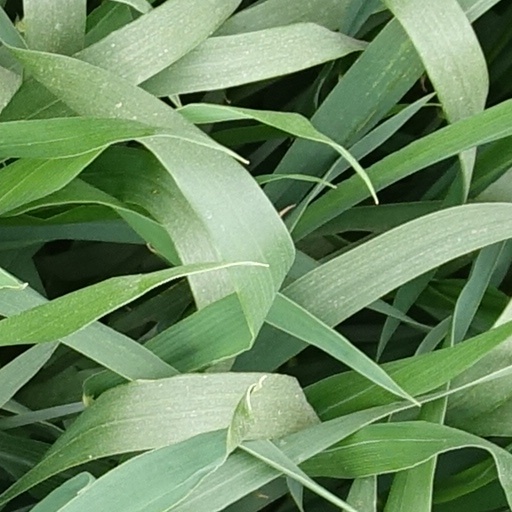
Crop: wheat